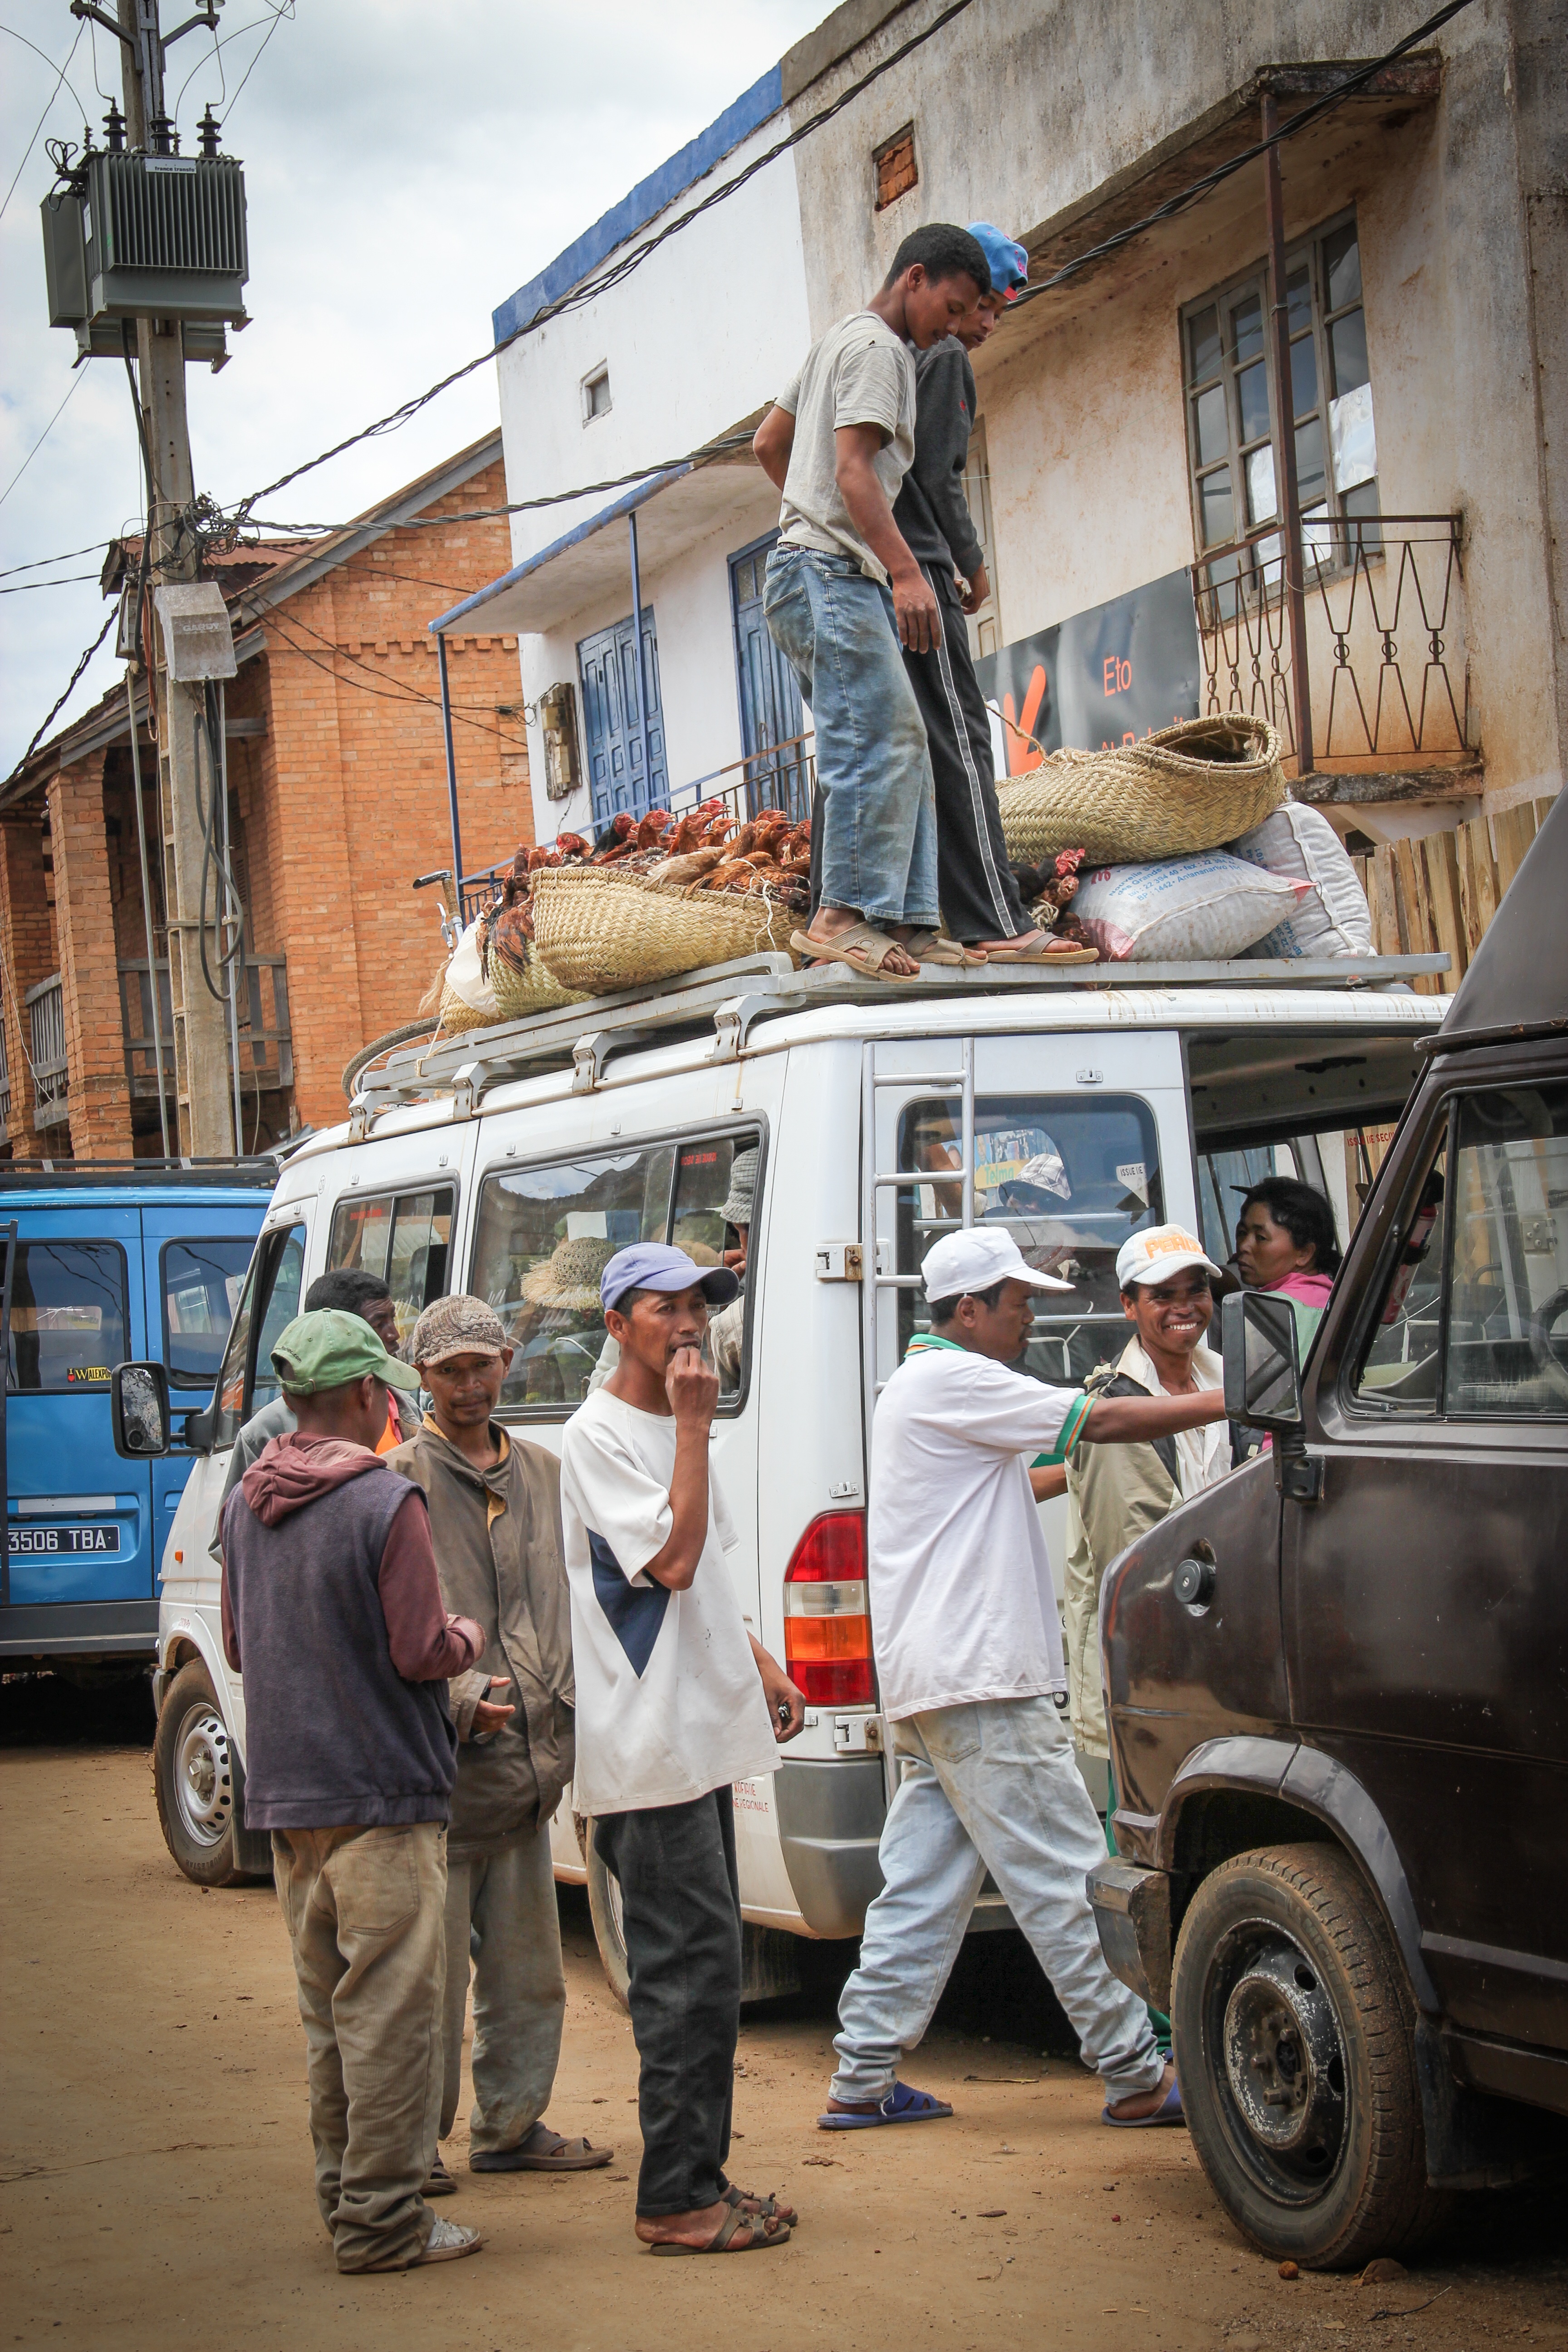
people, road, street, transport, vehicle, africa, chicken, public transport, geography, infrastructure, cars, madagascar, culture, poverty, sprinter, demography